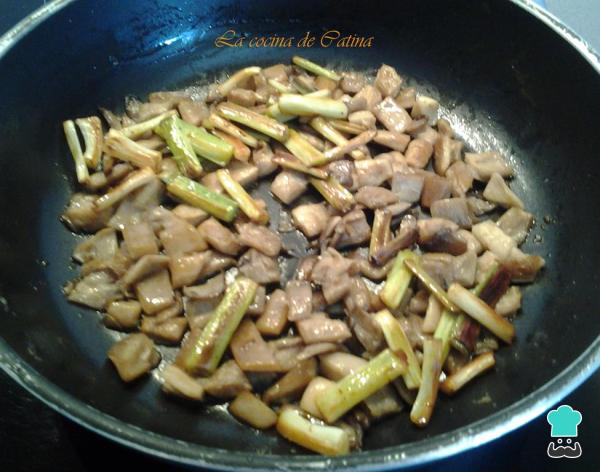
Rehogar en una sartén con aceite los champiñones y las otras setas partidas a trocitos pequeños, luego añadirle los ajos tiernos y sofreír.